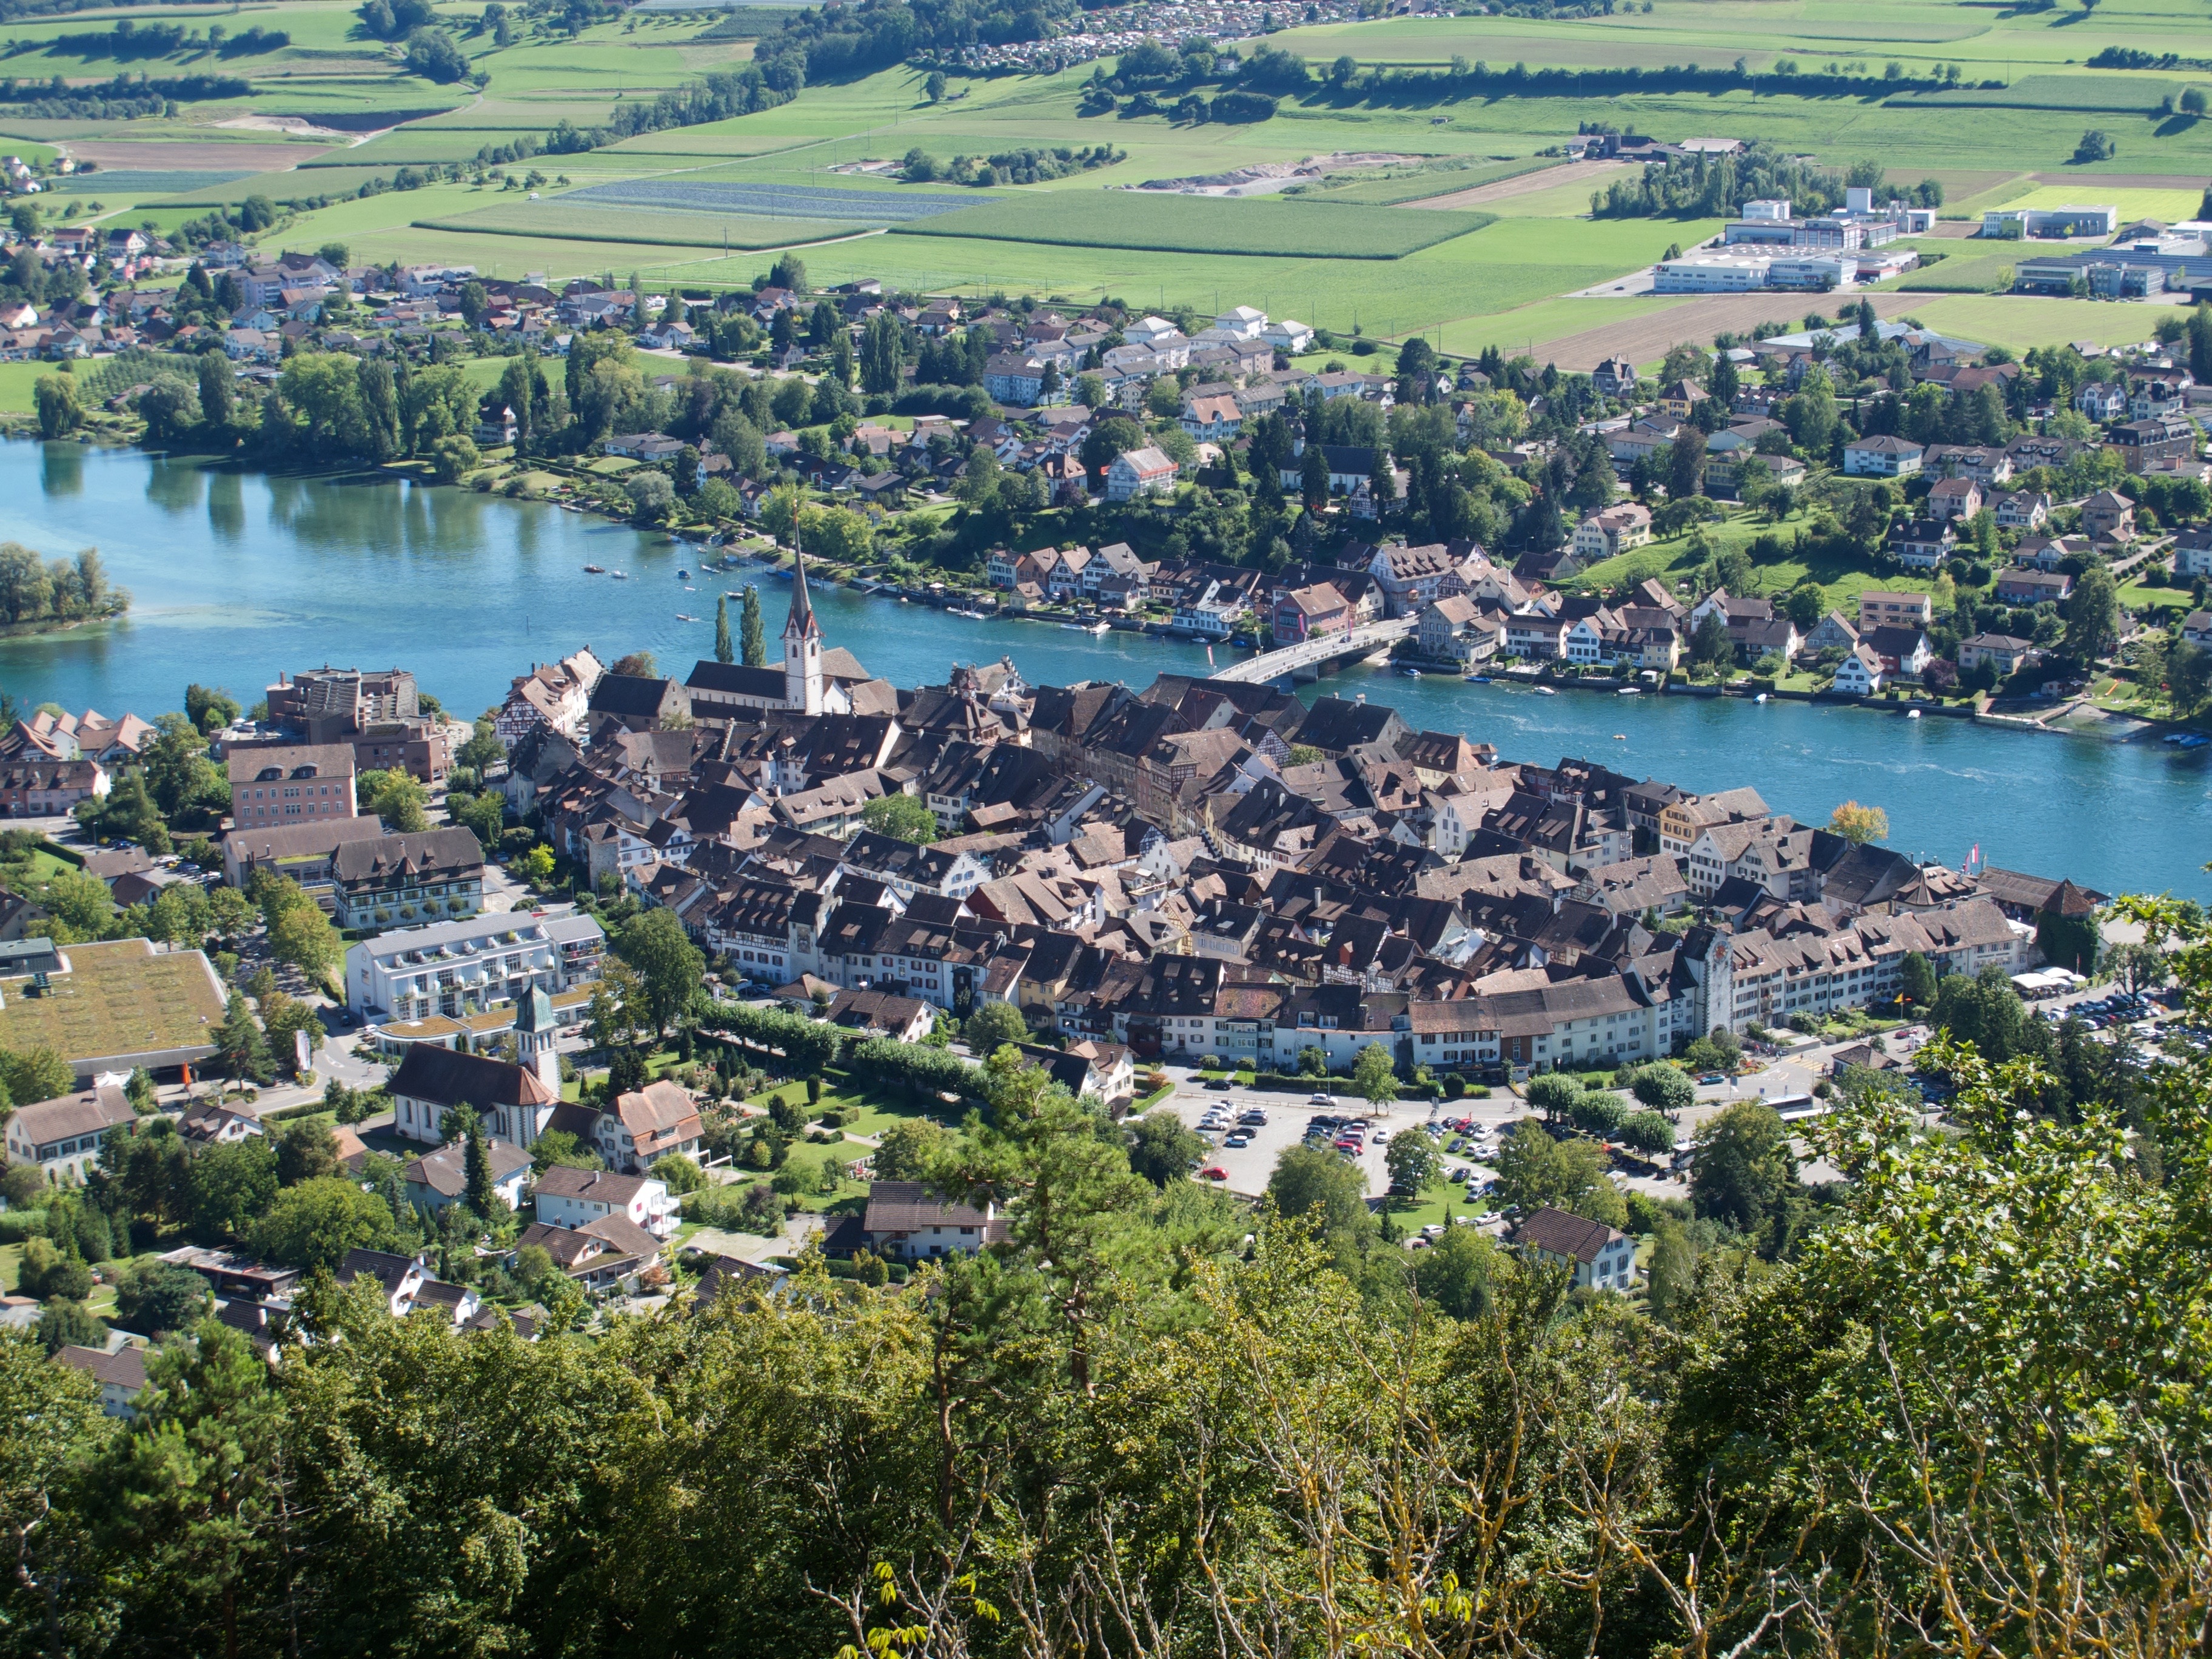
landscape, sea, coast, town, city, river, cityscape, vacation, village, bay, marina, tourism, old town, resort, homes, switzerland, estate, roofs, rhine, cape, bird's eye view, aerial photography, stein am rhein, residential area, human settlement